Aattanayagann

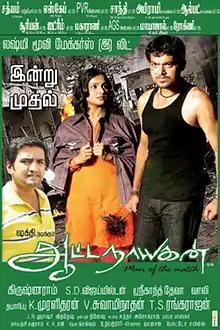
Poster

Aattanayagann is a 2010 Indian Tamil-language masala film written and directed by debutante Krishnaram (a.k.a.)S.A.Ramakrishnan, starring Sakthi and Remya Nambeeshan in lead roles, while Nassar, Santhanam, Adithya, Ravi Kale, and Meera Vasudevan play supporting roles. The music was composed by Srikanth Deva with cinematography by S. D. Vijay Milton and editing by Harsha. The film was released on 17 December 2010 to negative reviews. The film also gained popularity with Remya Nambeesan appearing glamorous in the songs for the first time in her career.